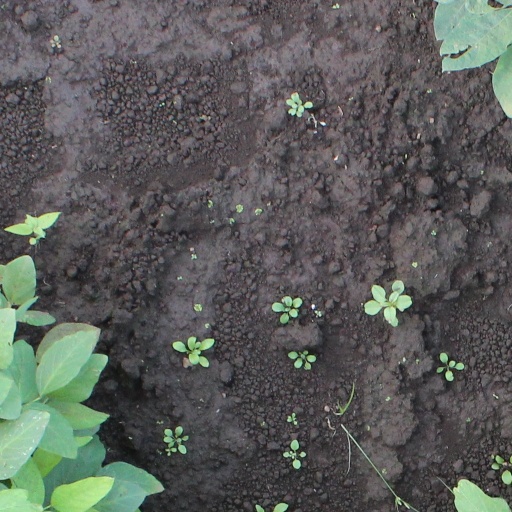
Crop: soybean